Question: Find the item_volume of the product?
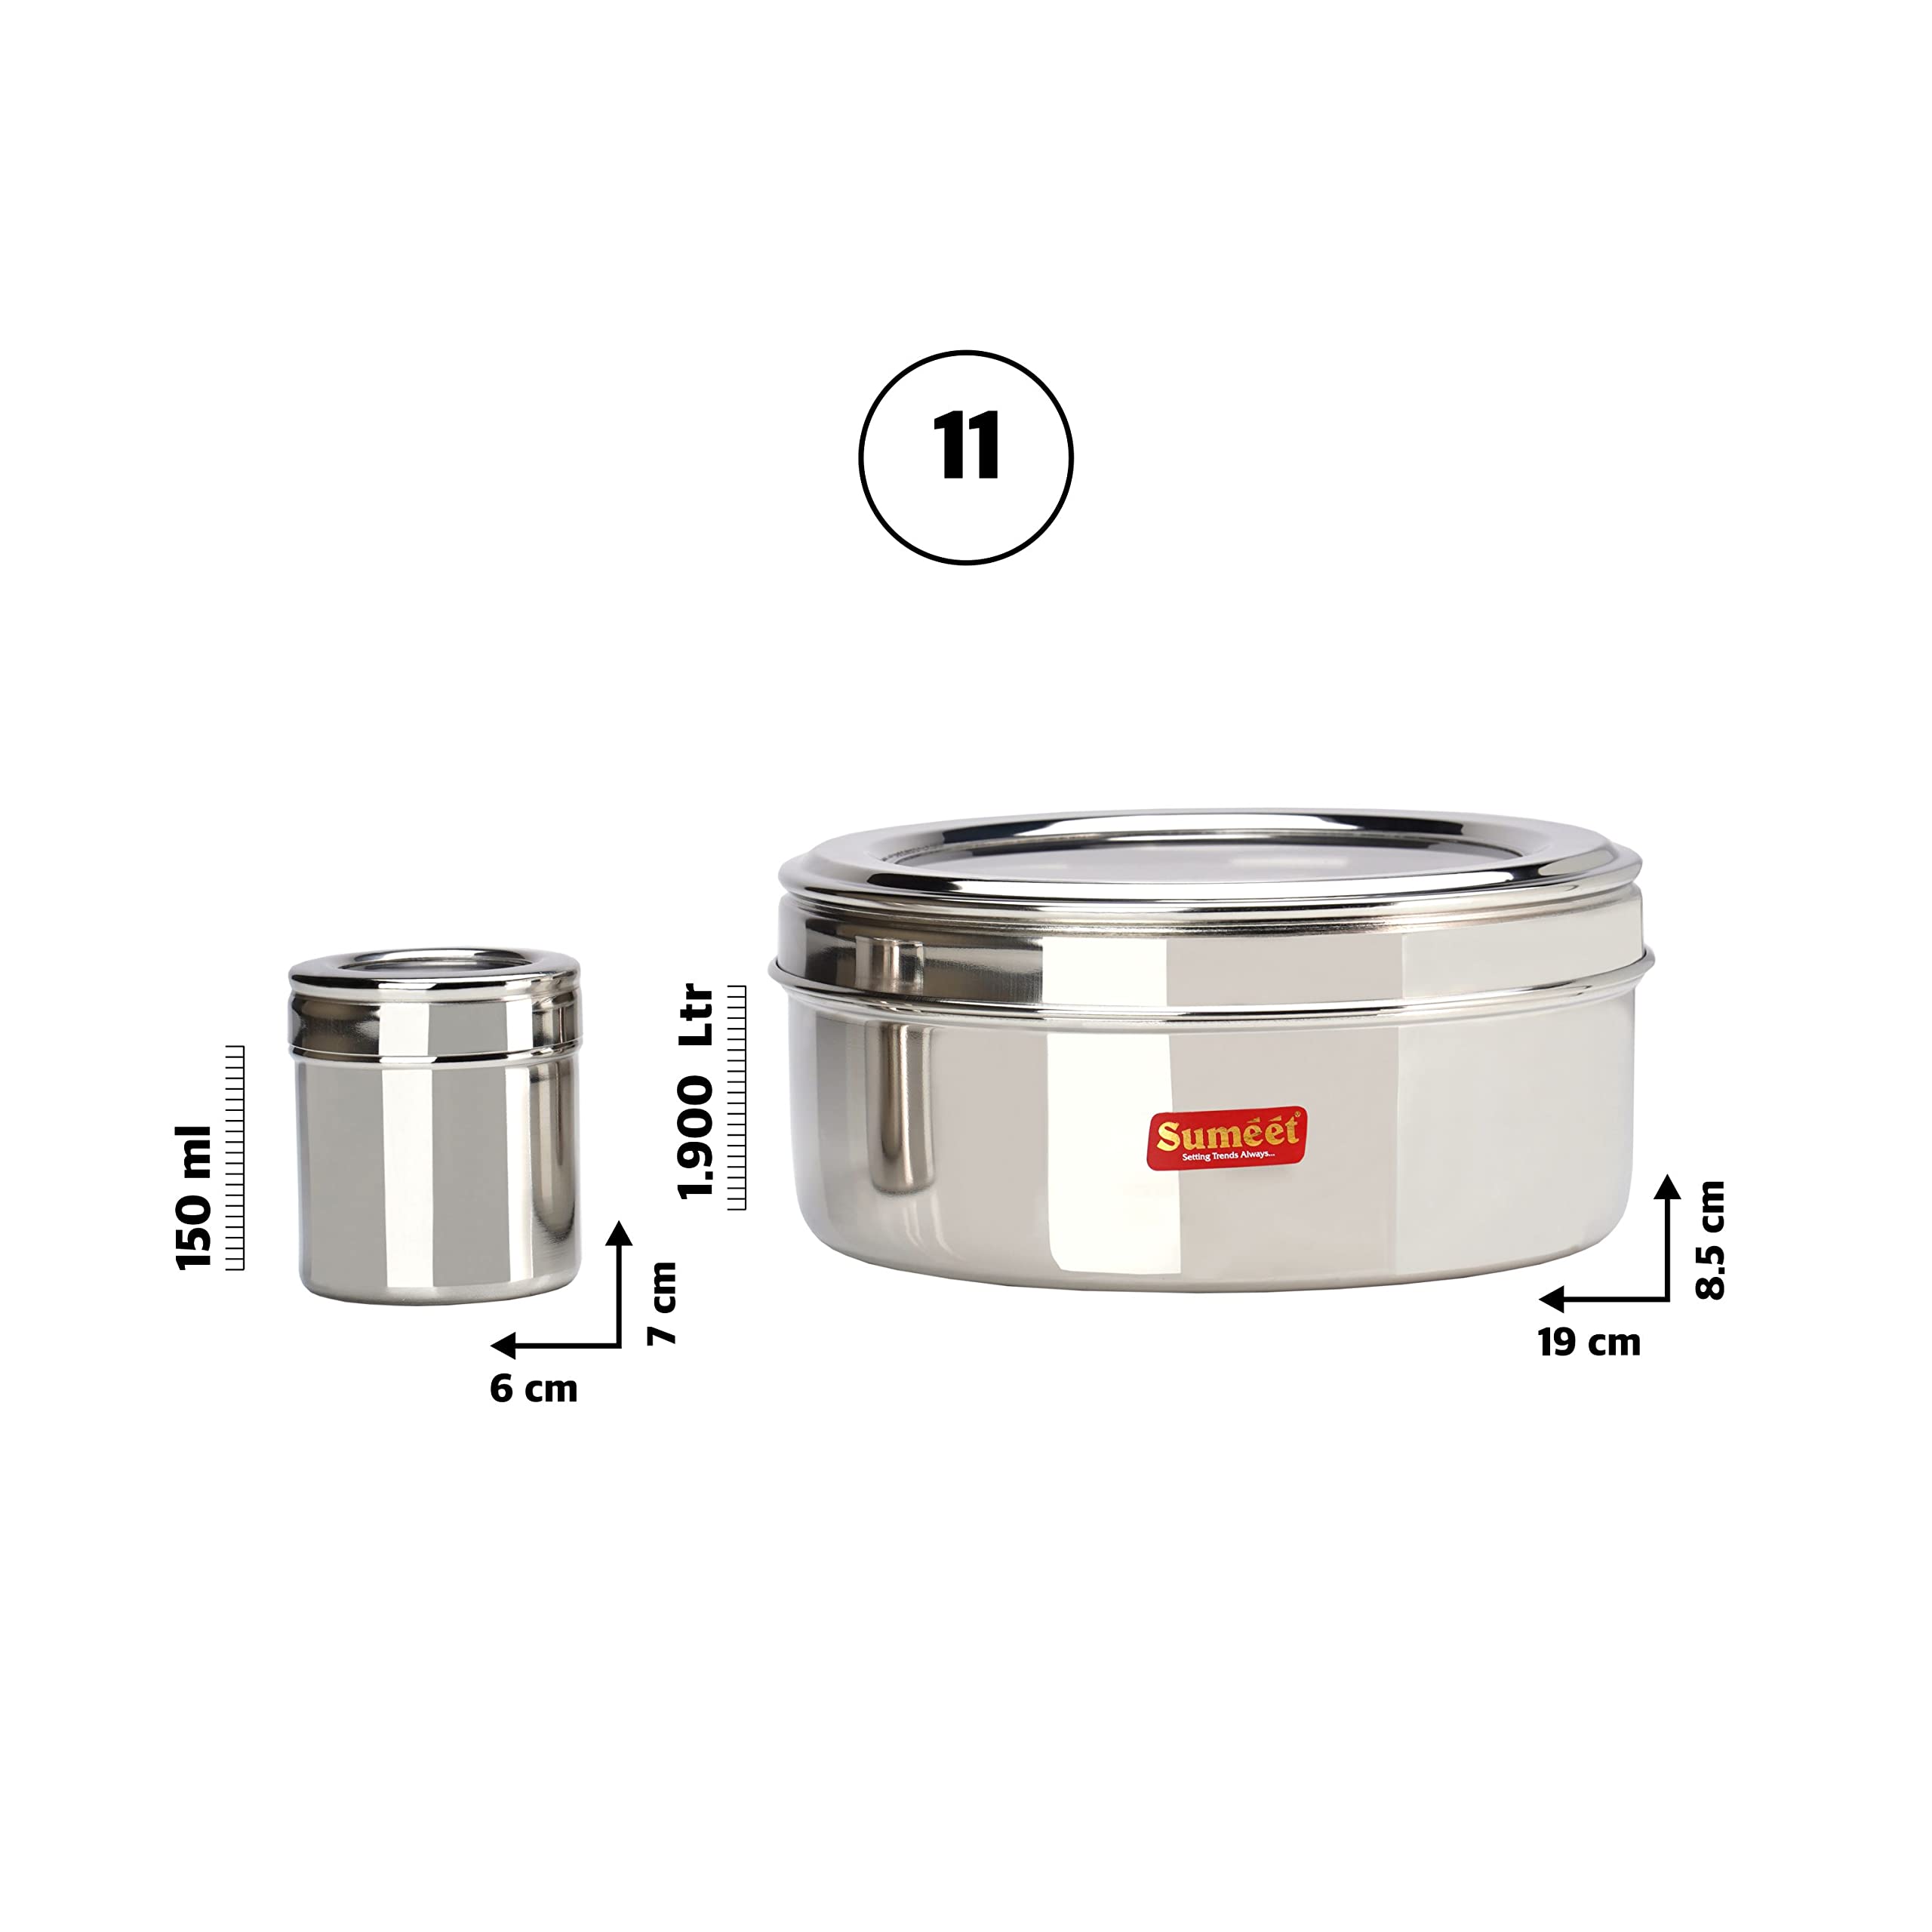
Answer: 1.9 litre